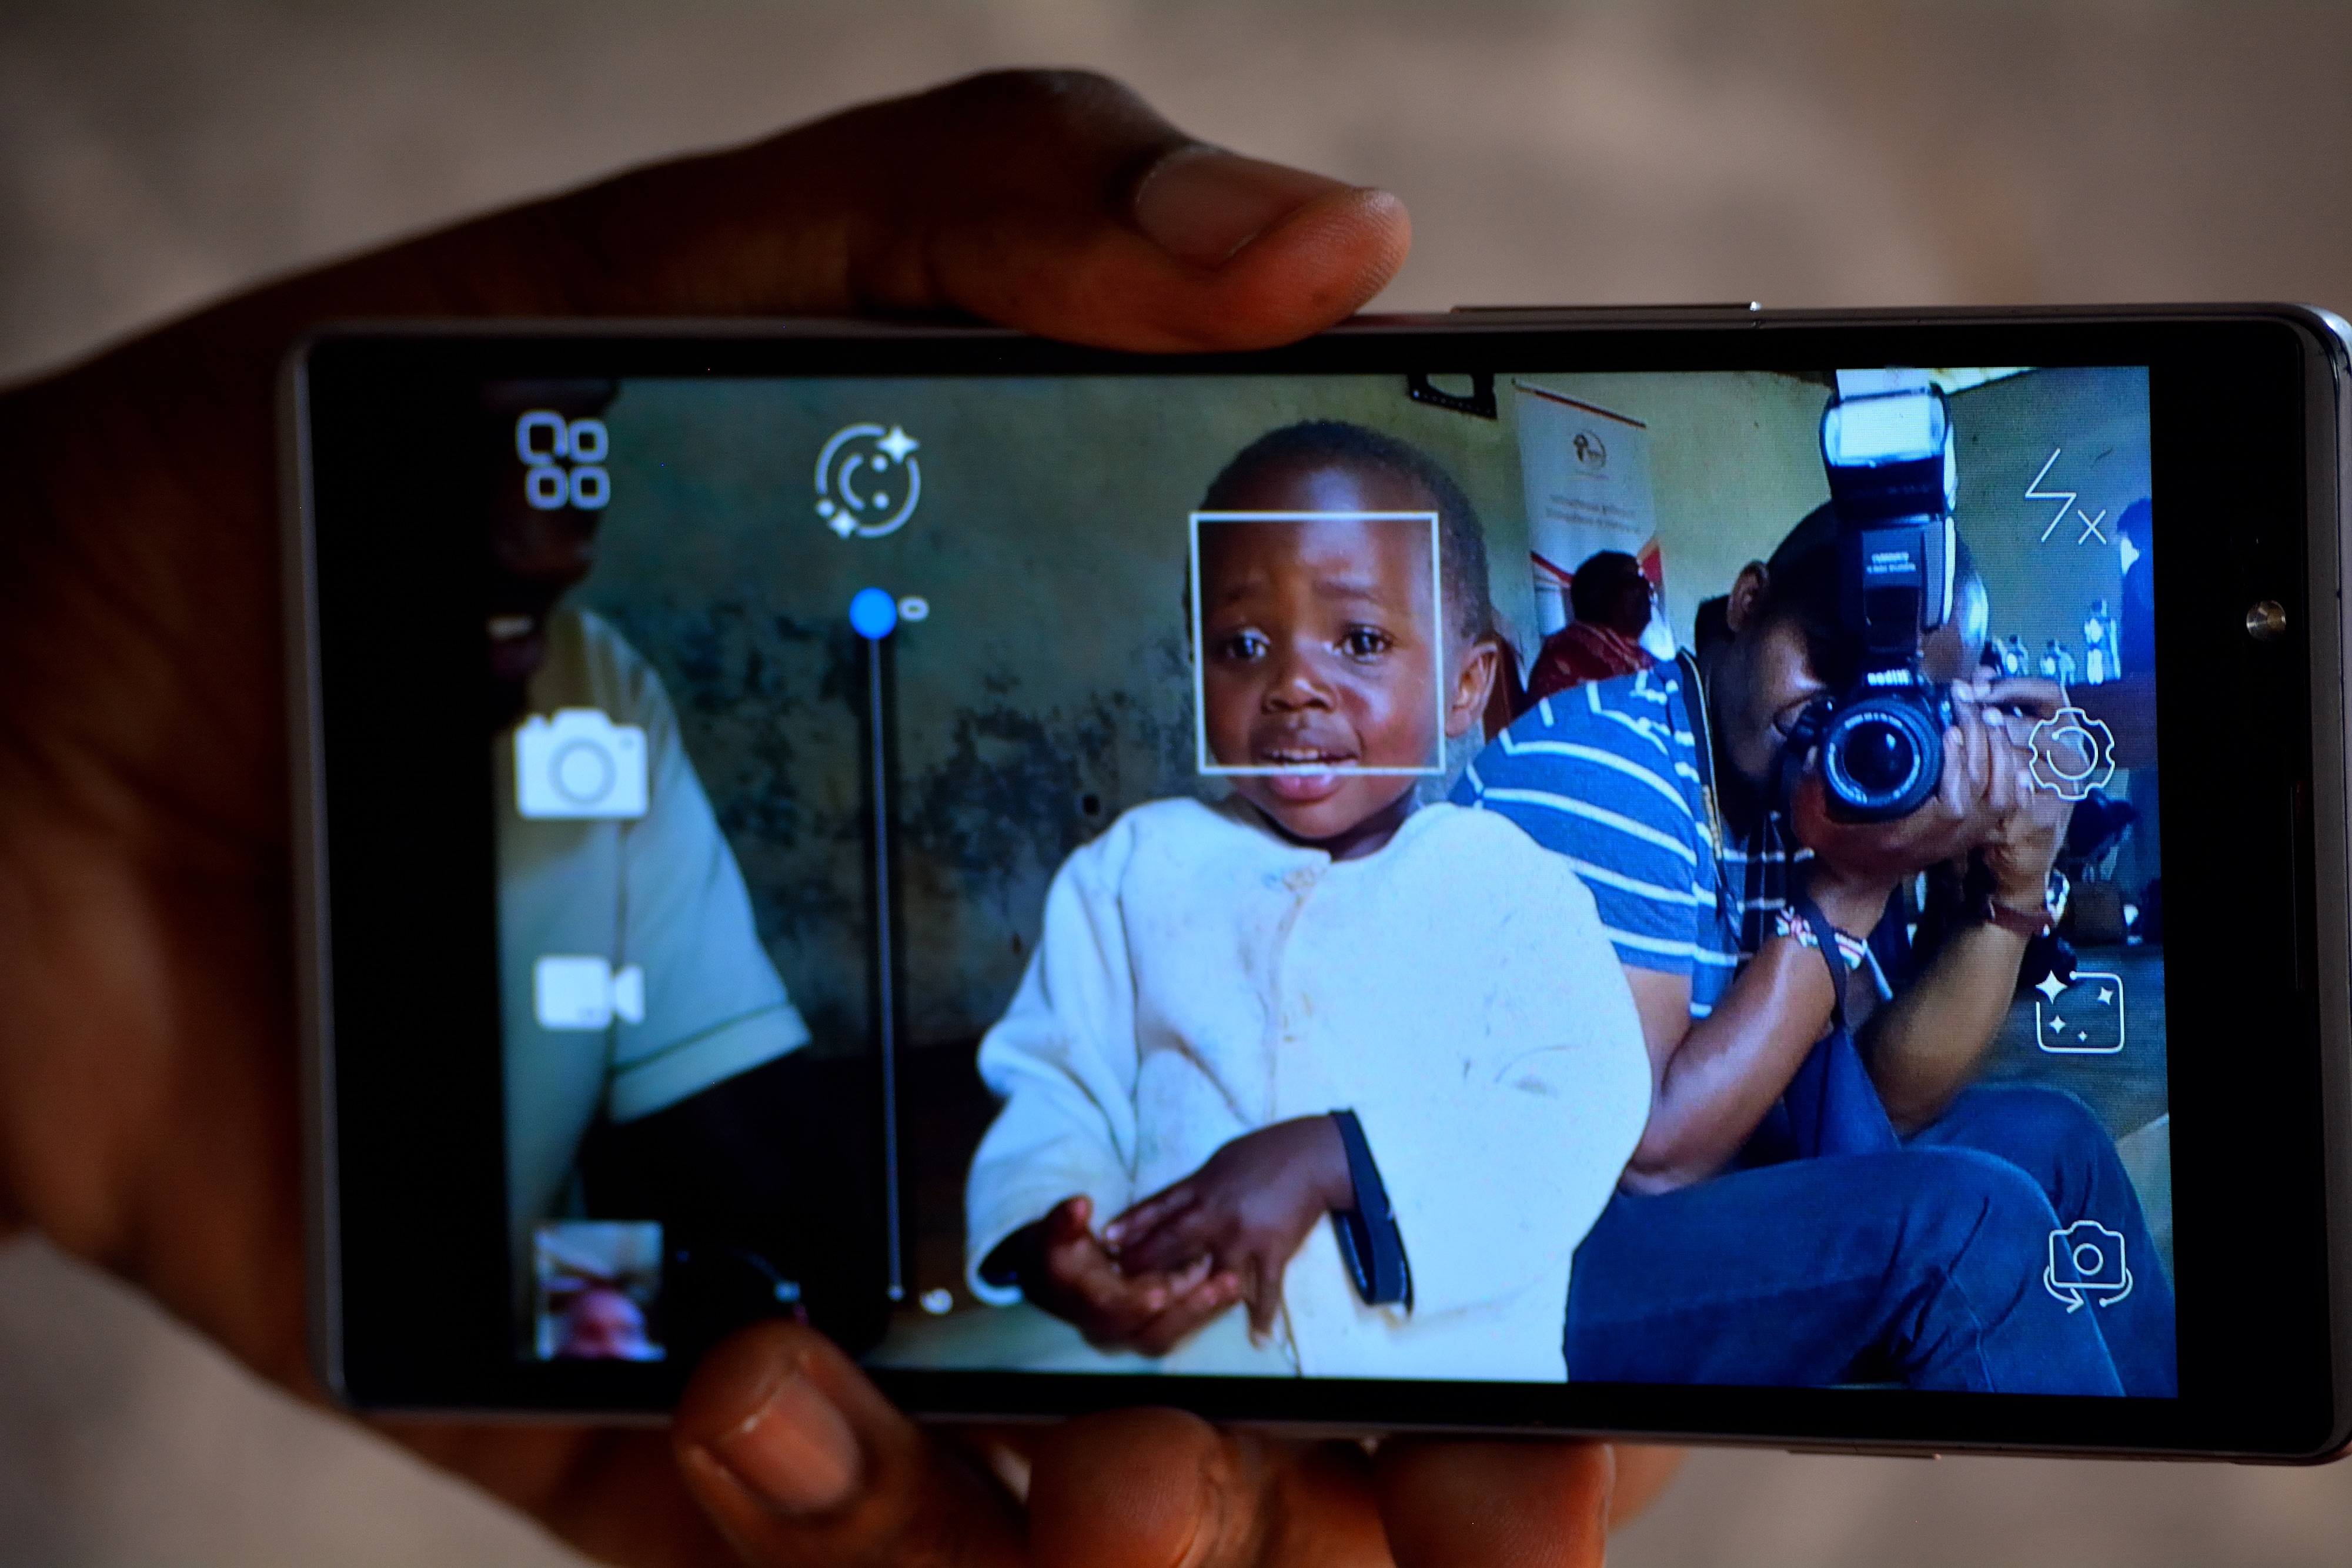
smartphone, technology, photography, gadget, television, mobile phone, selfie, photograph, image, presentation, screenshot, editing, portable communications device, communication device